Feed-in tariff

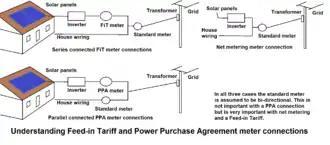
Understanding Feed-in Tariff and Power Purchase Agreement meter connections

The first form of feed-in tariff (under another name) was implemented in the US in 1978 under President Jimmy Carter, who signed the National Energy Act (NEA). This law included five separate acts, one of which was the Public Utility Regulatory Policies Act (PURPA). The purpose of the National Energy Act was to encourage energy conservation and develop new energy resources, including renewables such as wind, solar, and geothermal power.